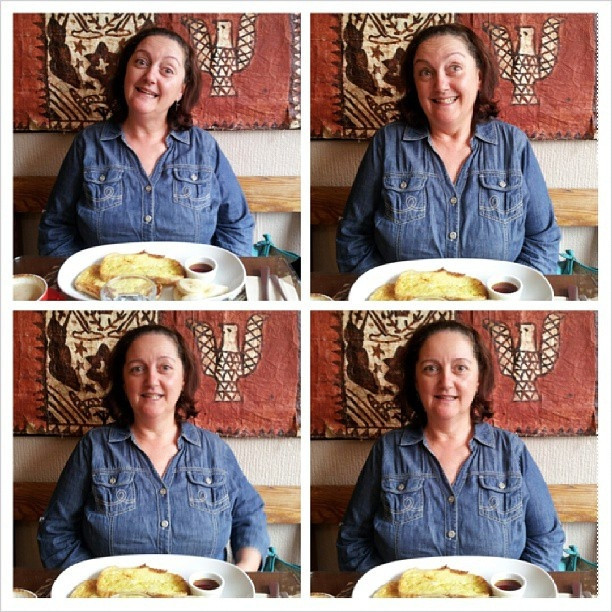
Four photographs of a woman in denim shirt next to white plate of food.
Four photos of a woman with a plate of food
The woman is showing her feelings for the meal.
Four pictures of a women sitting at a table with a plate of food in front of her.
Four frames of a woman in a blue shirt making different faces.